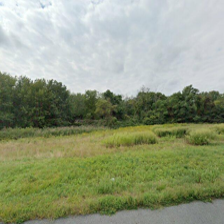
Label: streetView